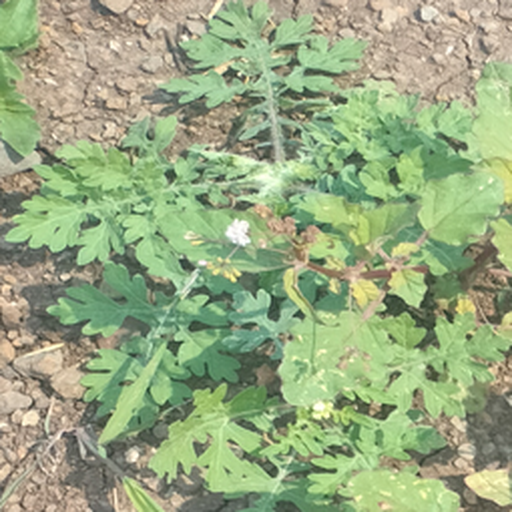
Weed species: Gajar_gavat_(Parthenium hysterophorus)